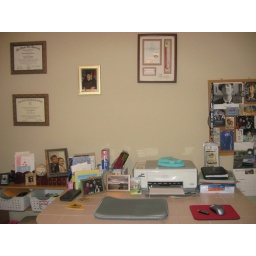
desk in my office